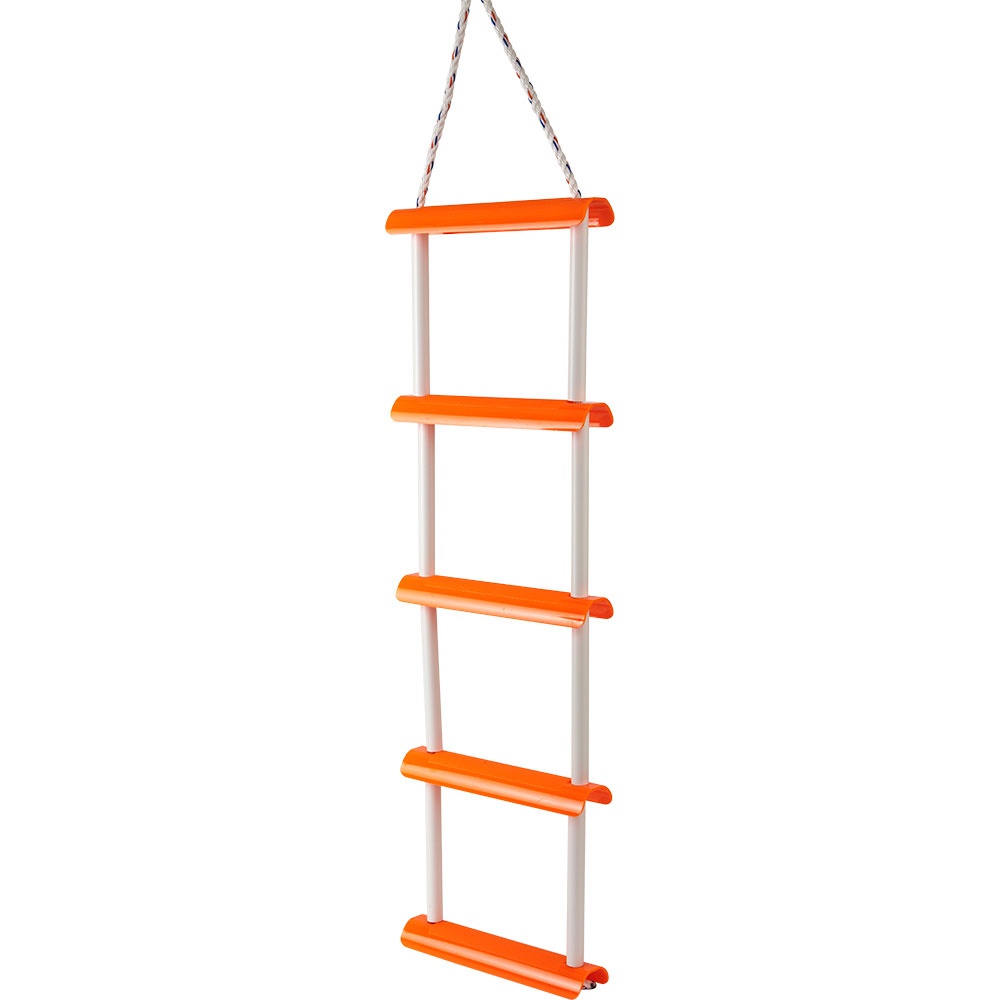
Sea-Dog Folding Ladder - 5 Step [582501-1]
Folding Ladder - 5 Step These Portable Emergency Boarding Ladders are made of molded-in, high-visibility orange polycarbonate with nylon rope supporting the frame. They secure quickly to cleats, railings, stanchions and halyards and will support up to 300 pounds. WARNING: This product can expose you to chemicals which are known to the State of California to cause cancer, birth defects or other reproductive harm. For more information go to P65Warnings.ca.gov . Specifications: Step Count: 5 Step Construction: Plastic Box Dimensions: 4"H x 9"W x 14"L WT: 2.5 lbs UPC: 035514582094
Brand: Sea-Dog
Category: Vehicles & Parts > Vehicle Parts & Accessories > Watercraft Parts & Accessories > Docking & Anchoring > Dock Steps